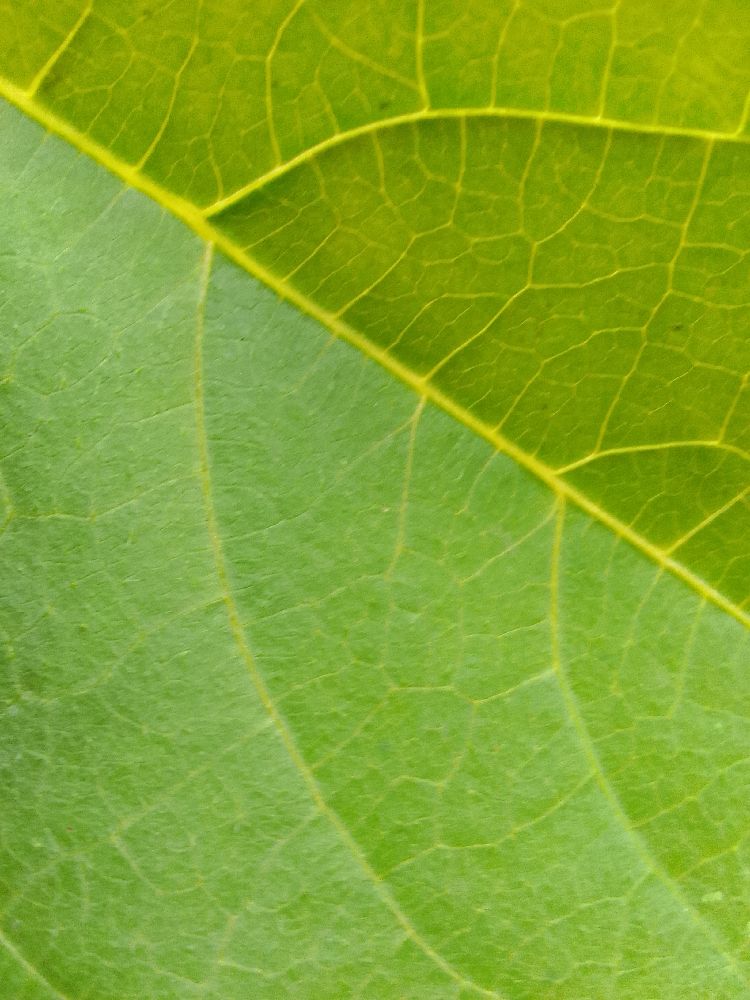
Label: healthy